Question: Please indicate a possible affordance area of the bottle that can be used for holding
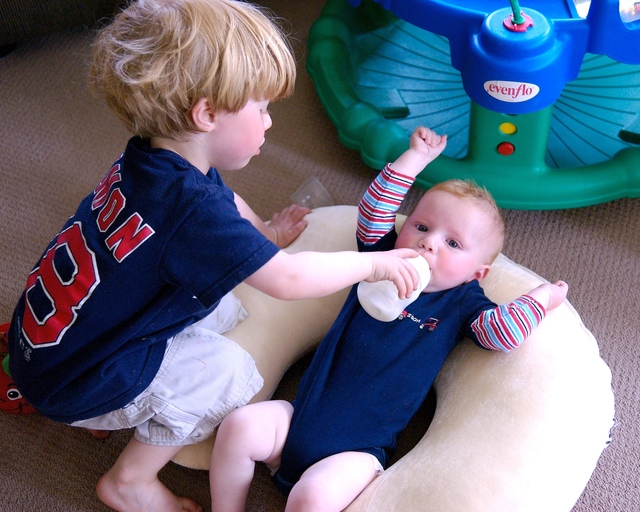
Answer: [346.5, 242.5, 448.5, 327.5]